Brandon Snyder

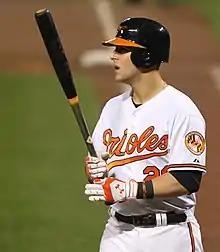
Snyder during his tenure with the Baltimore Orioles in 2011

Brandon Roger Snyder (born November 23, 1986) is an American former professional baseball utility player and current coach. Since August 2021, he has been the bullpen catcher for the Washington Nationals of Major League Baseball (MLB). He played in MLB for the Baltimore Orioles, Texas Rangers, Boston Red Sox, Atlanta Braves, and Tampa Bay Rays.